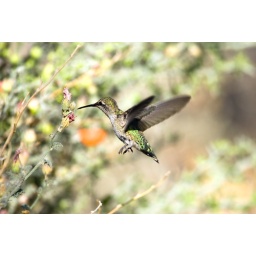
In this pose it looks very much like the flying Semite caricature creature in the Star Wars prequels.